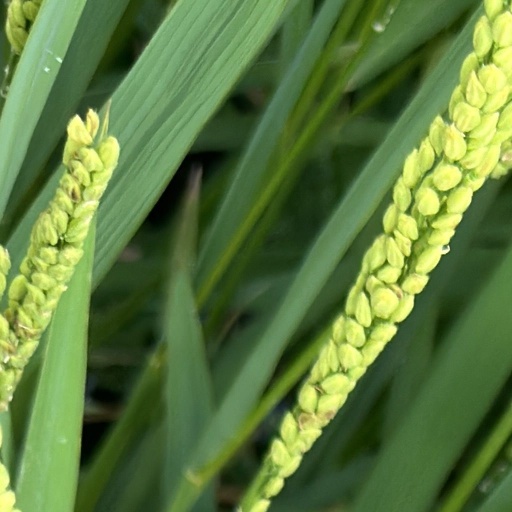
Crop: rice